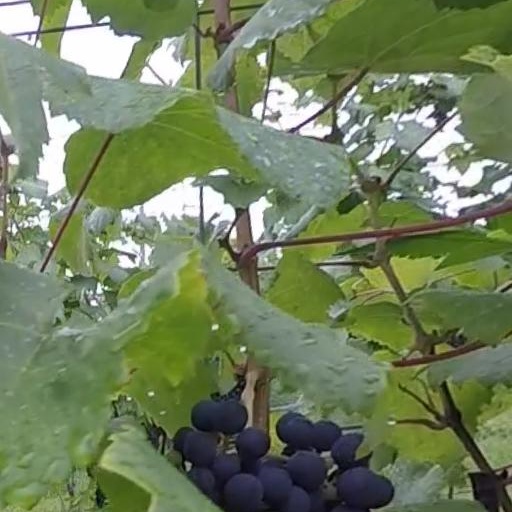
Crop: grape